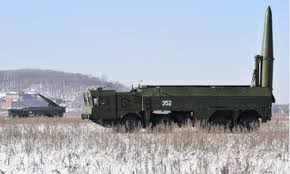
Label: Iskander